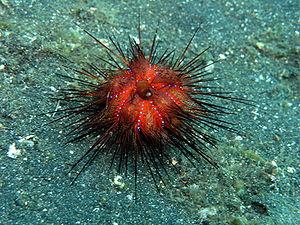
L’oursin rouge est une espèce d'oursin régulier tropical de la famille des Diadematidae, caractérisé par sa grande taille et ses couleurs vives.